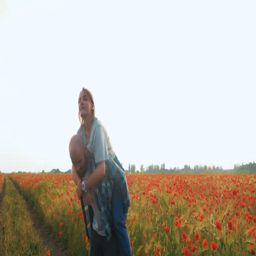
happy young couple having some fun in poppy field during the rain , slow motion